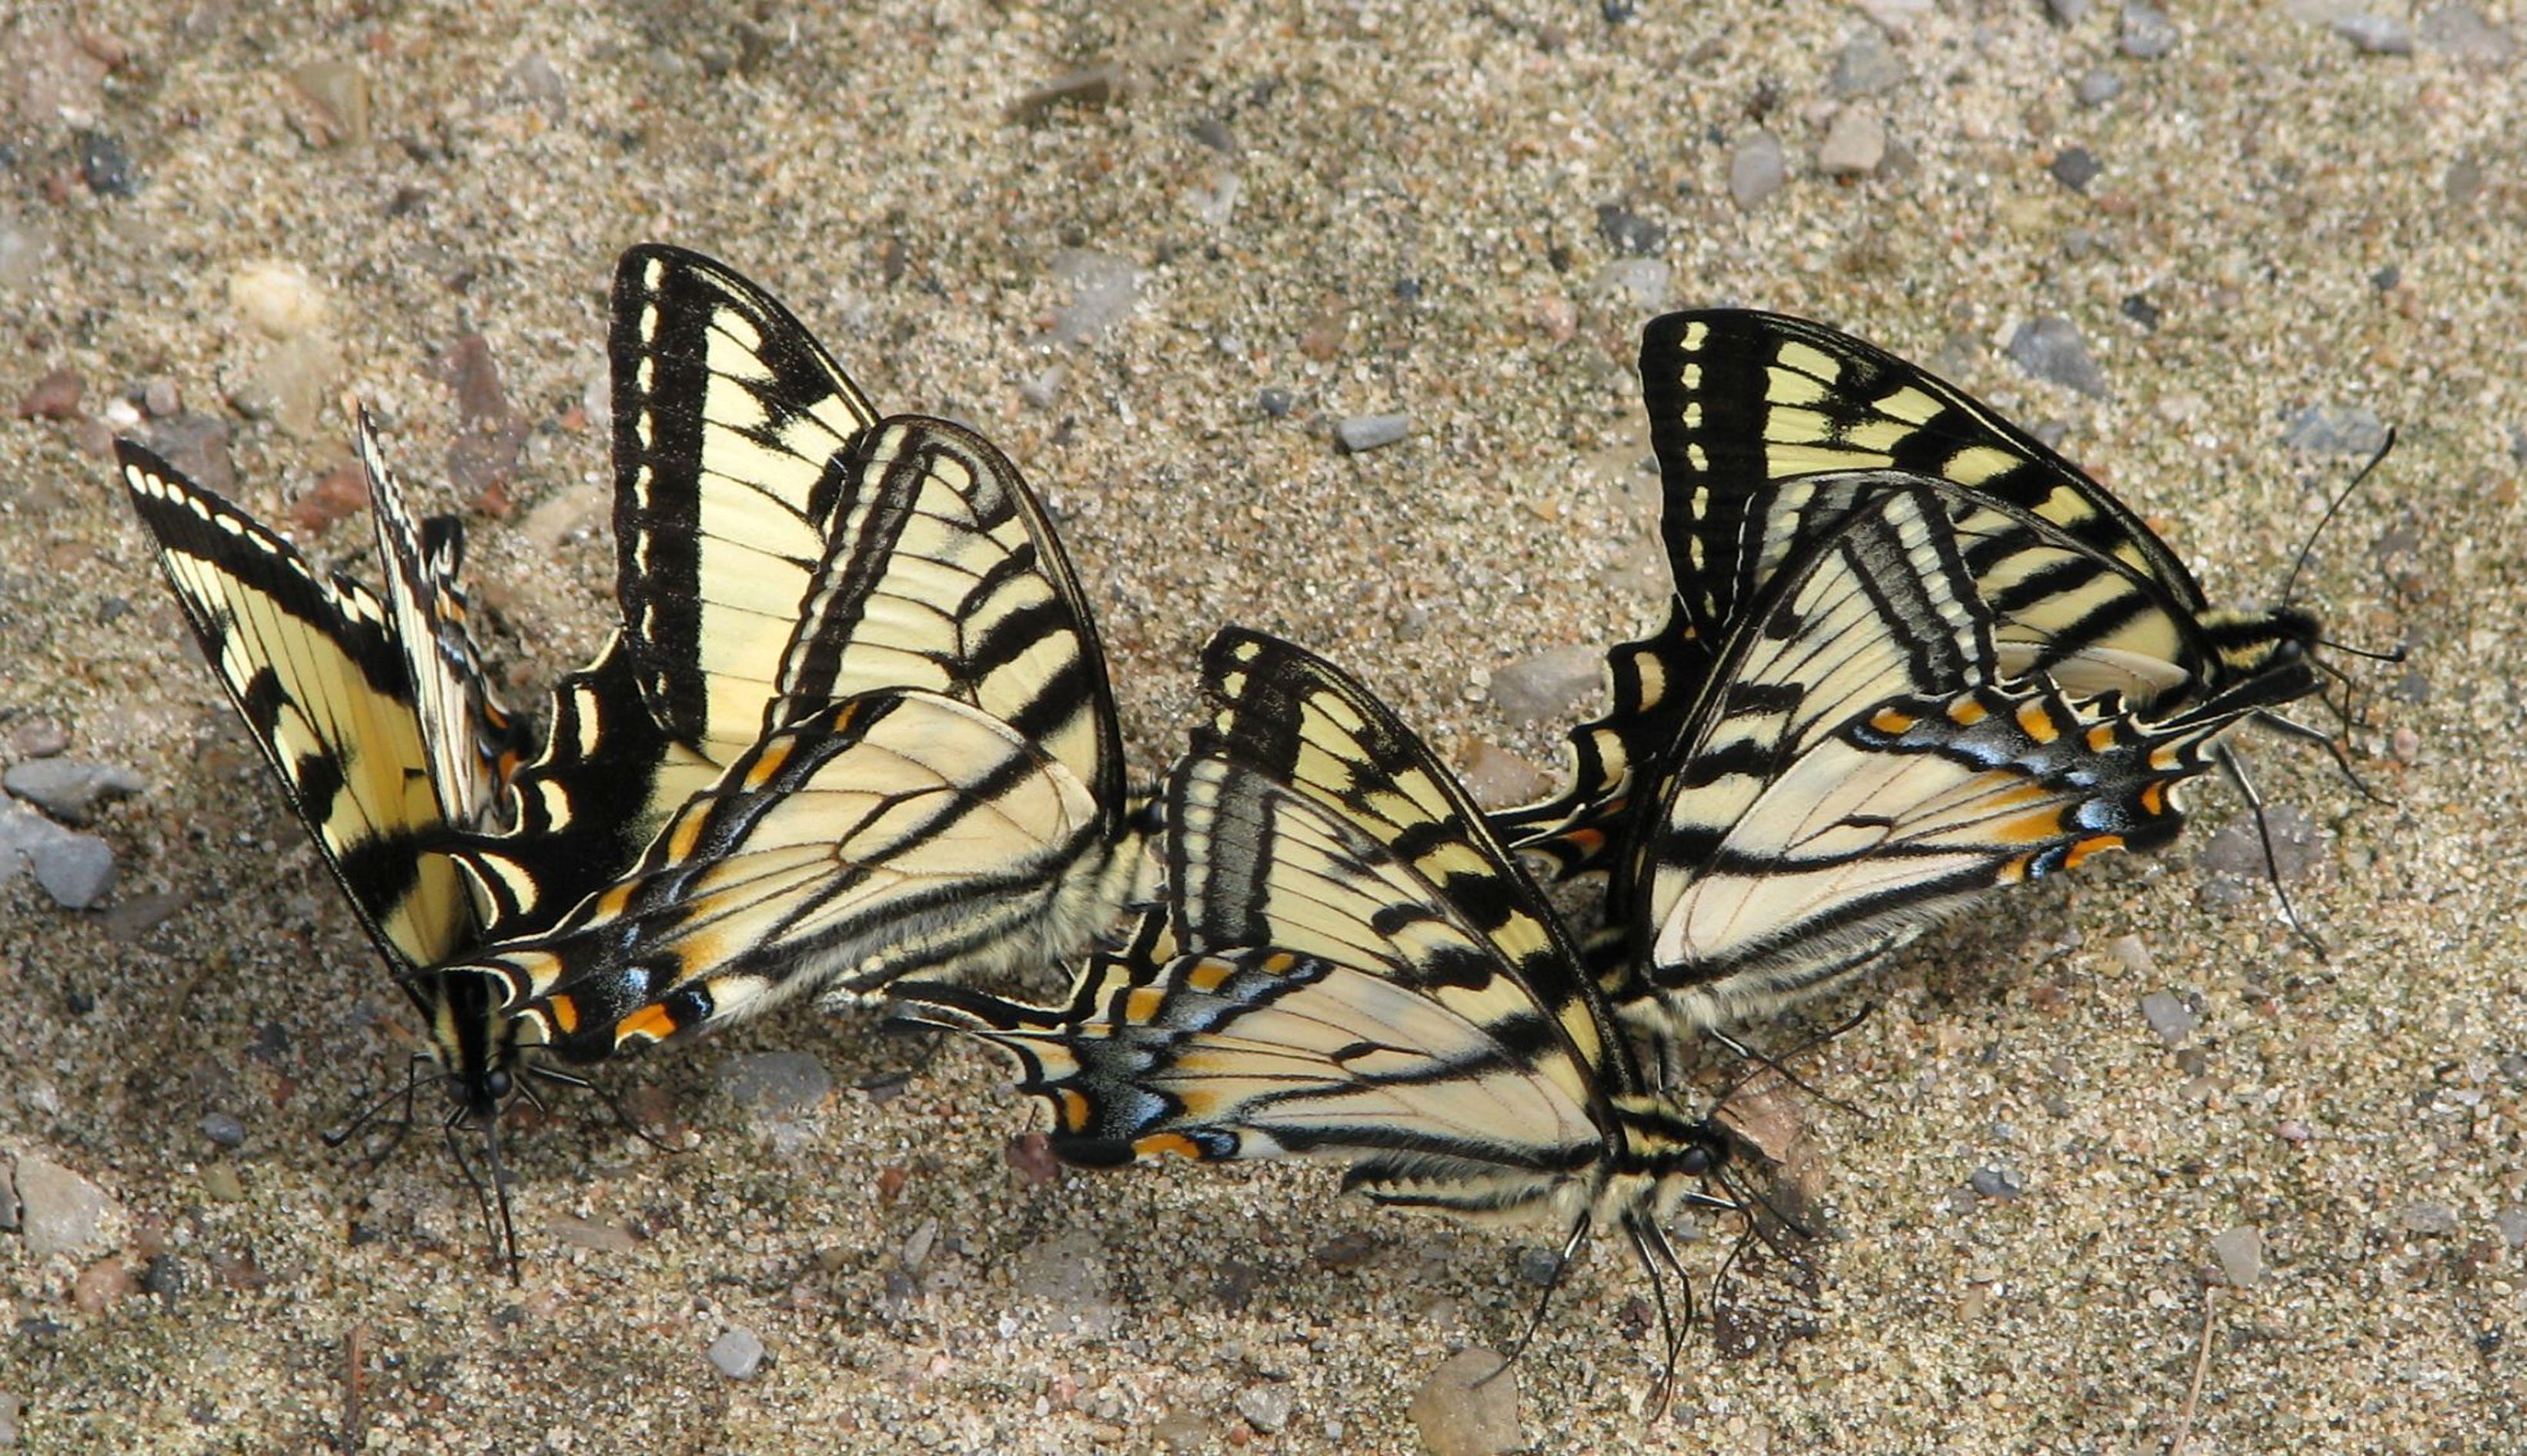
wing, insect, butterfly, fauna, invertebrate, monarch butterfly, canada, ontario, arthropod, deer rock lake, pollinator, canadian tiger swallowtail, papilio canadensis, mud puddle club, moths and butterflies